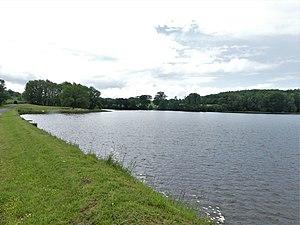
L'étang des Moines à Issoudun-Létrieix, Creuse, France.
Issoudun-Létrieix est une commune française située dans le département de la Creuse, en région Nouvelle-Aquitaine.